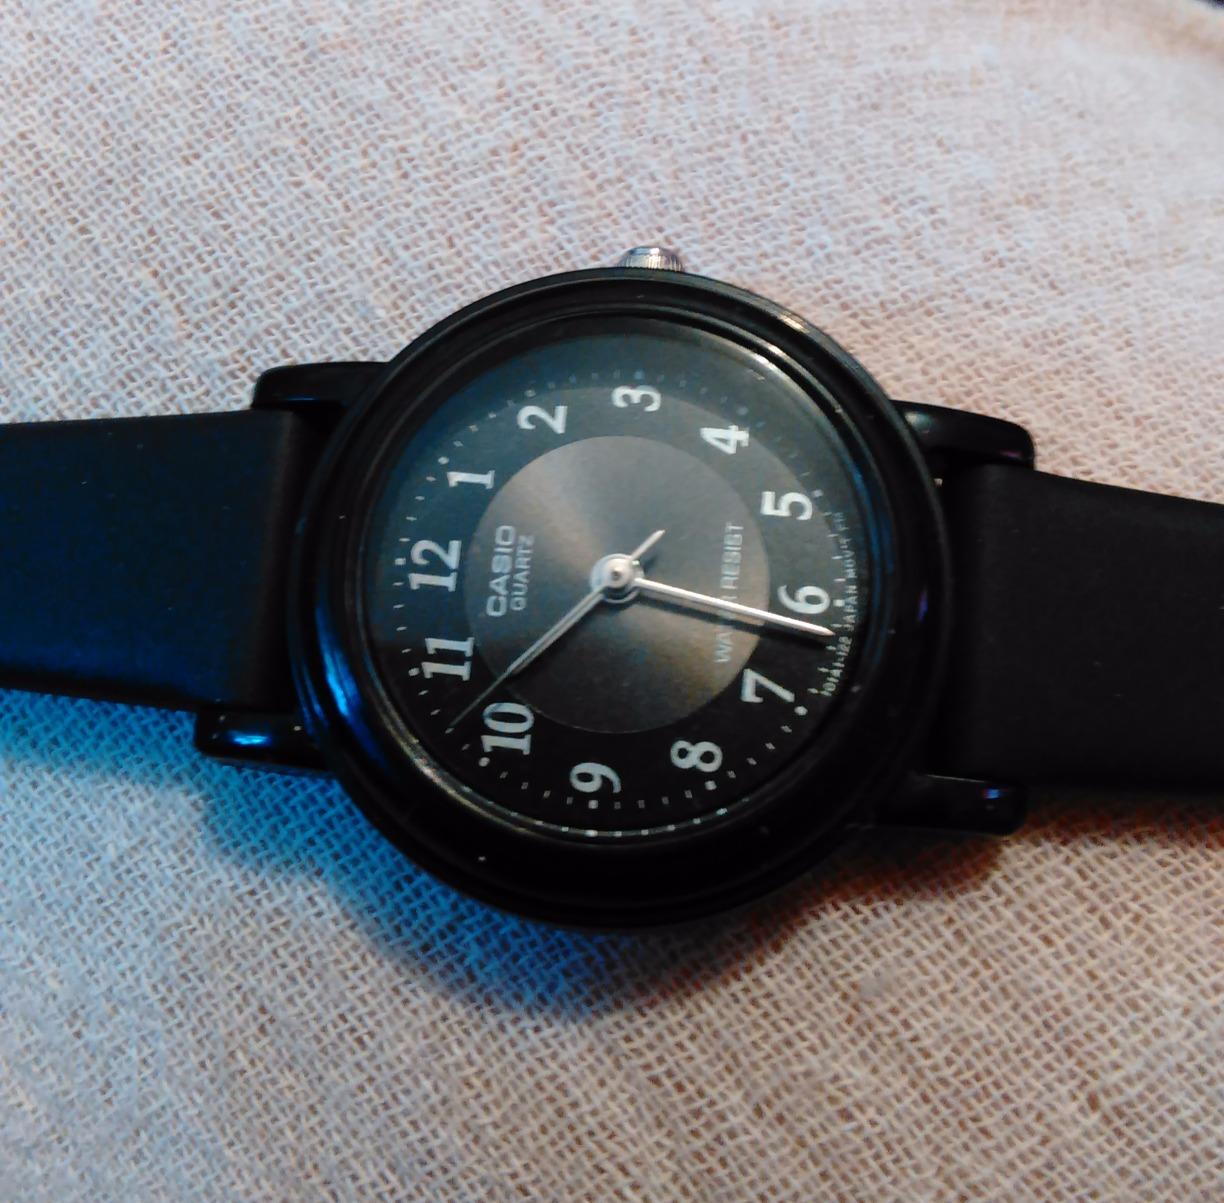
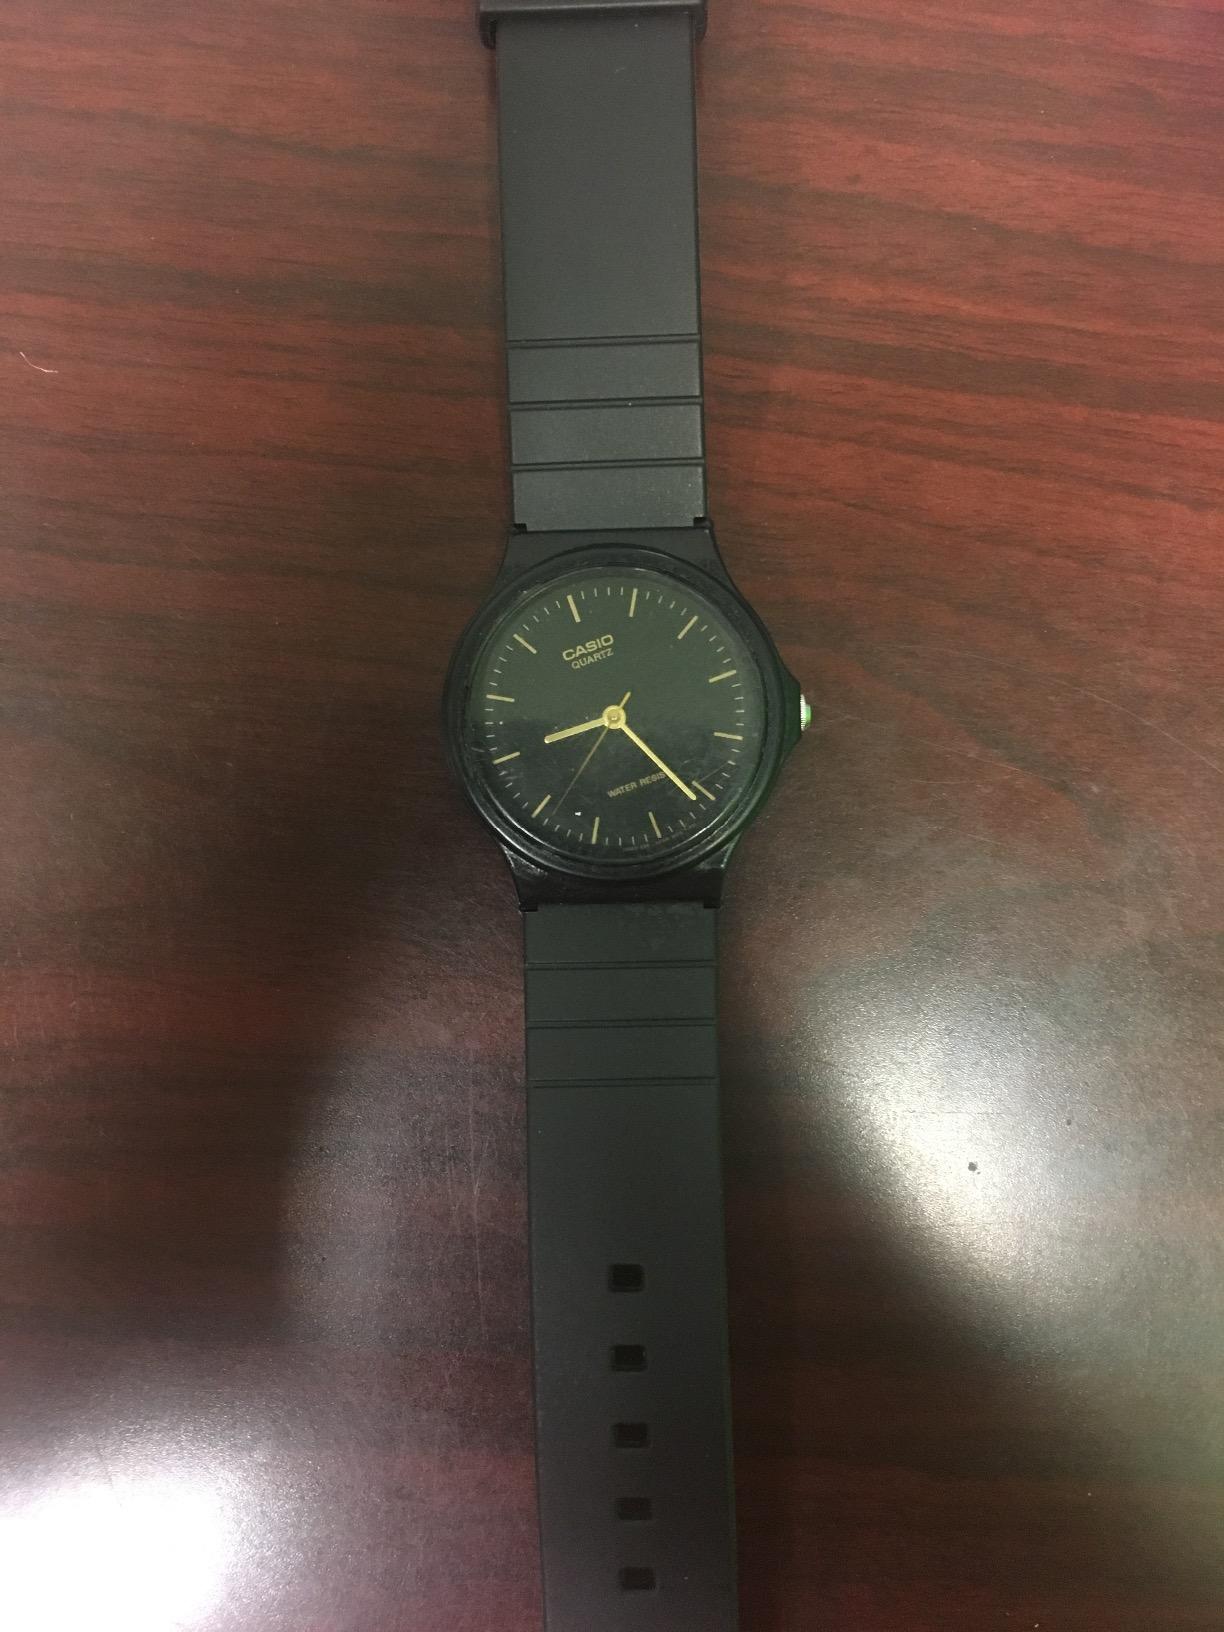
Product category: accessories_watch
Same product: no